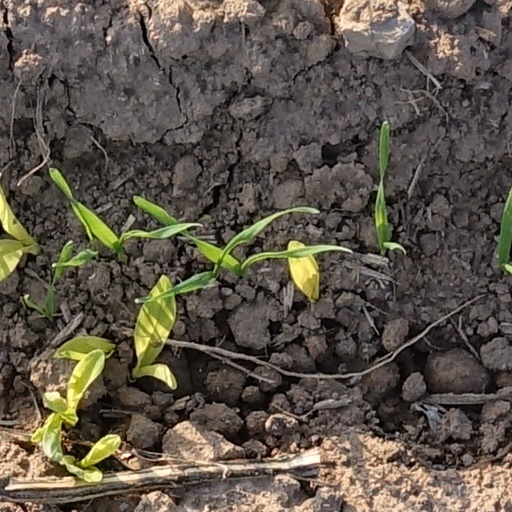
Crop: wheat